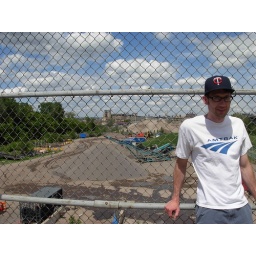
Me on a bridge in front of some gravel, in a spot that smelled acutely like dirty diapers on this particular day.